Barony of Kersland

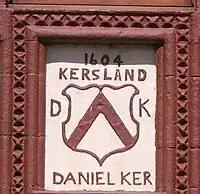
Datestone and coat of arms from the old castle.

The place name 'Kerse' used for the farms and the bridge at the northern end of the loch refers in Scots to 'Low and fertile land adjacent to a river or loch'. The old Barony of Kersland was held by the Ker (latterly Kerr) family and the name of the barony derives from them.